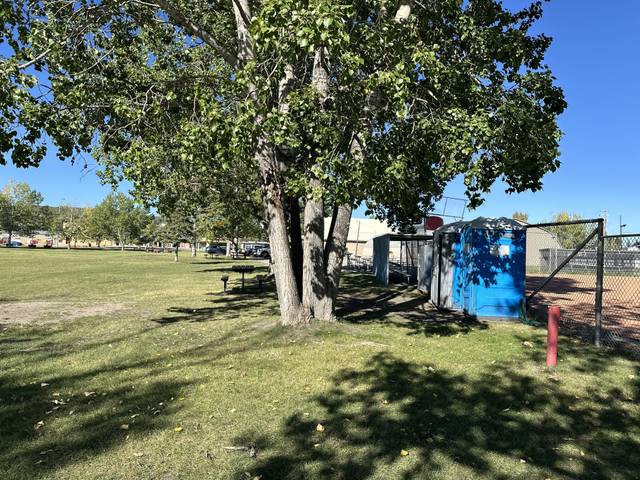
Region: Canada
Coordinates: 50.675, -114.277